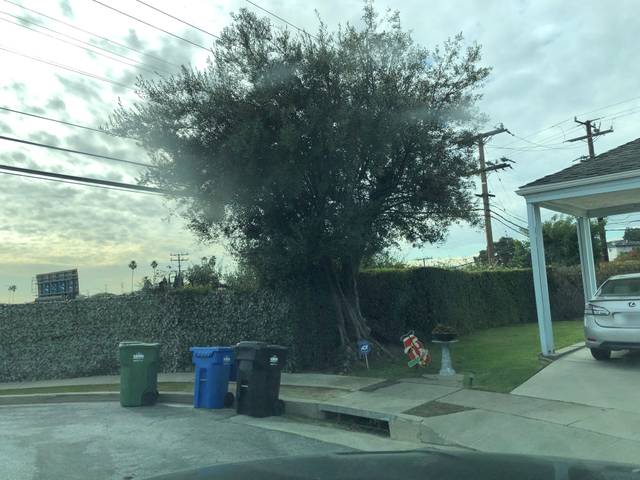
Region: Mexico
Coordinates: 33.99, -118.353